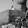
ASL letter: H